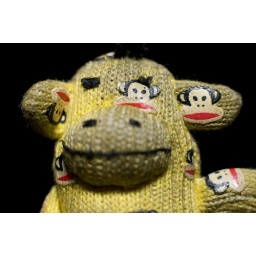
The car may be running better, but too much time under the bonnet has taken it's toll on Monkey.